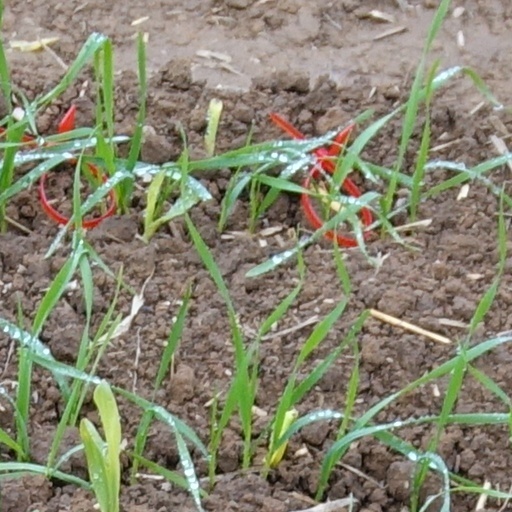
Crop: wheat